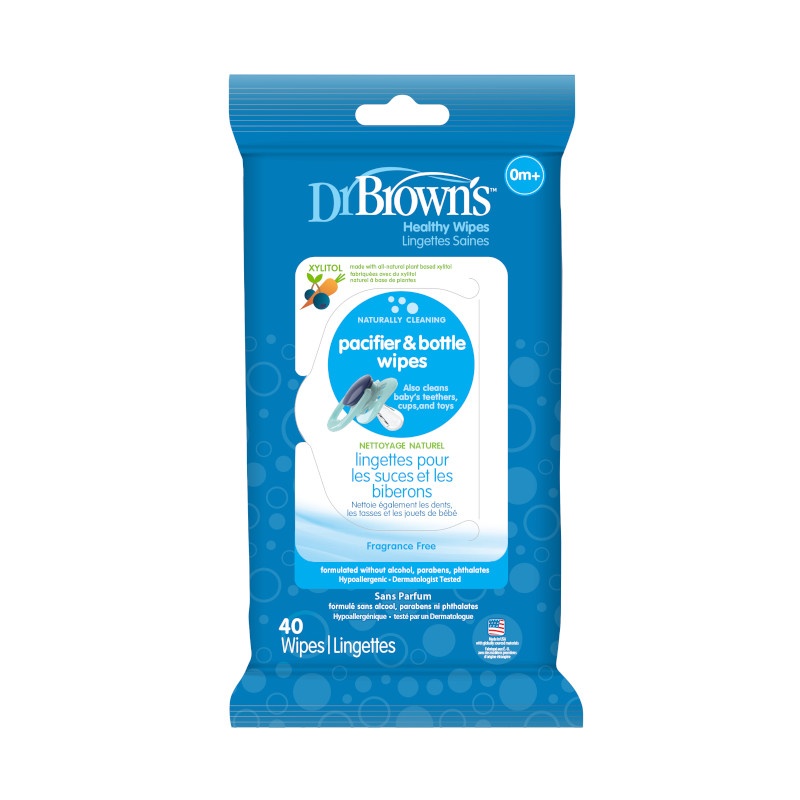
DR. BROWN'S Pacifier & Bottle Wipes, 40s-Pack
Clean with the swipe of a wipe! Dr. Brown’s Pacifier and Bottle Wipes are the perfect portable solution to safely and naturally clean pacifiers, bottles, teethers, cups, toys, feeding spoons and more. Clean with the swipe of a wipe! Using all-natural, plant-based xylitol and fruit extract, a swipe of a Dr. Brown’s Pacifier and Bottle Wipe cleans what your baby spits out. Wipe away saliva, dirt, dust, and other unwanted travelers while you’re at home or on the go. · No alcohol, SLS, formaldehyde, parabens, or fragrance · Uses naturally derived ingredients safe for ingestion · Don’t have to rinse off the wipe residue · Natural xylitol · Not tested on animals. Keep away from dogs · 0m+ · Package includes 40 sheet wipes · Made in the USA
Brand: Dr. Brown's
Category: Baby & Toddler > Baby Health > Pacifier Wipes